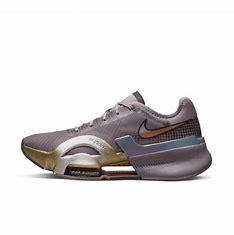
Brand: Nike
Model: Air Zoom Superrep 3